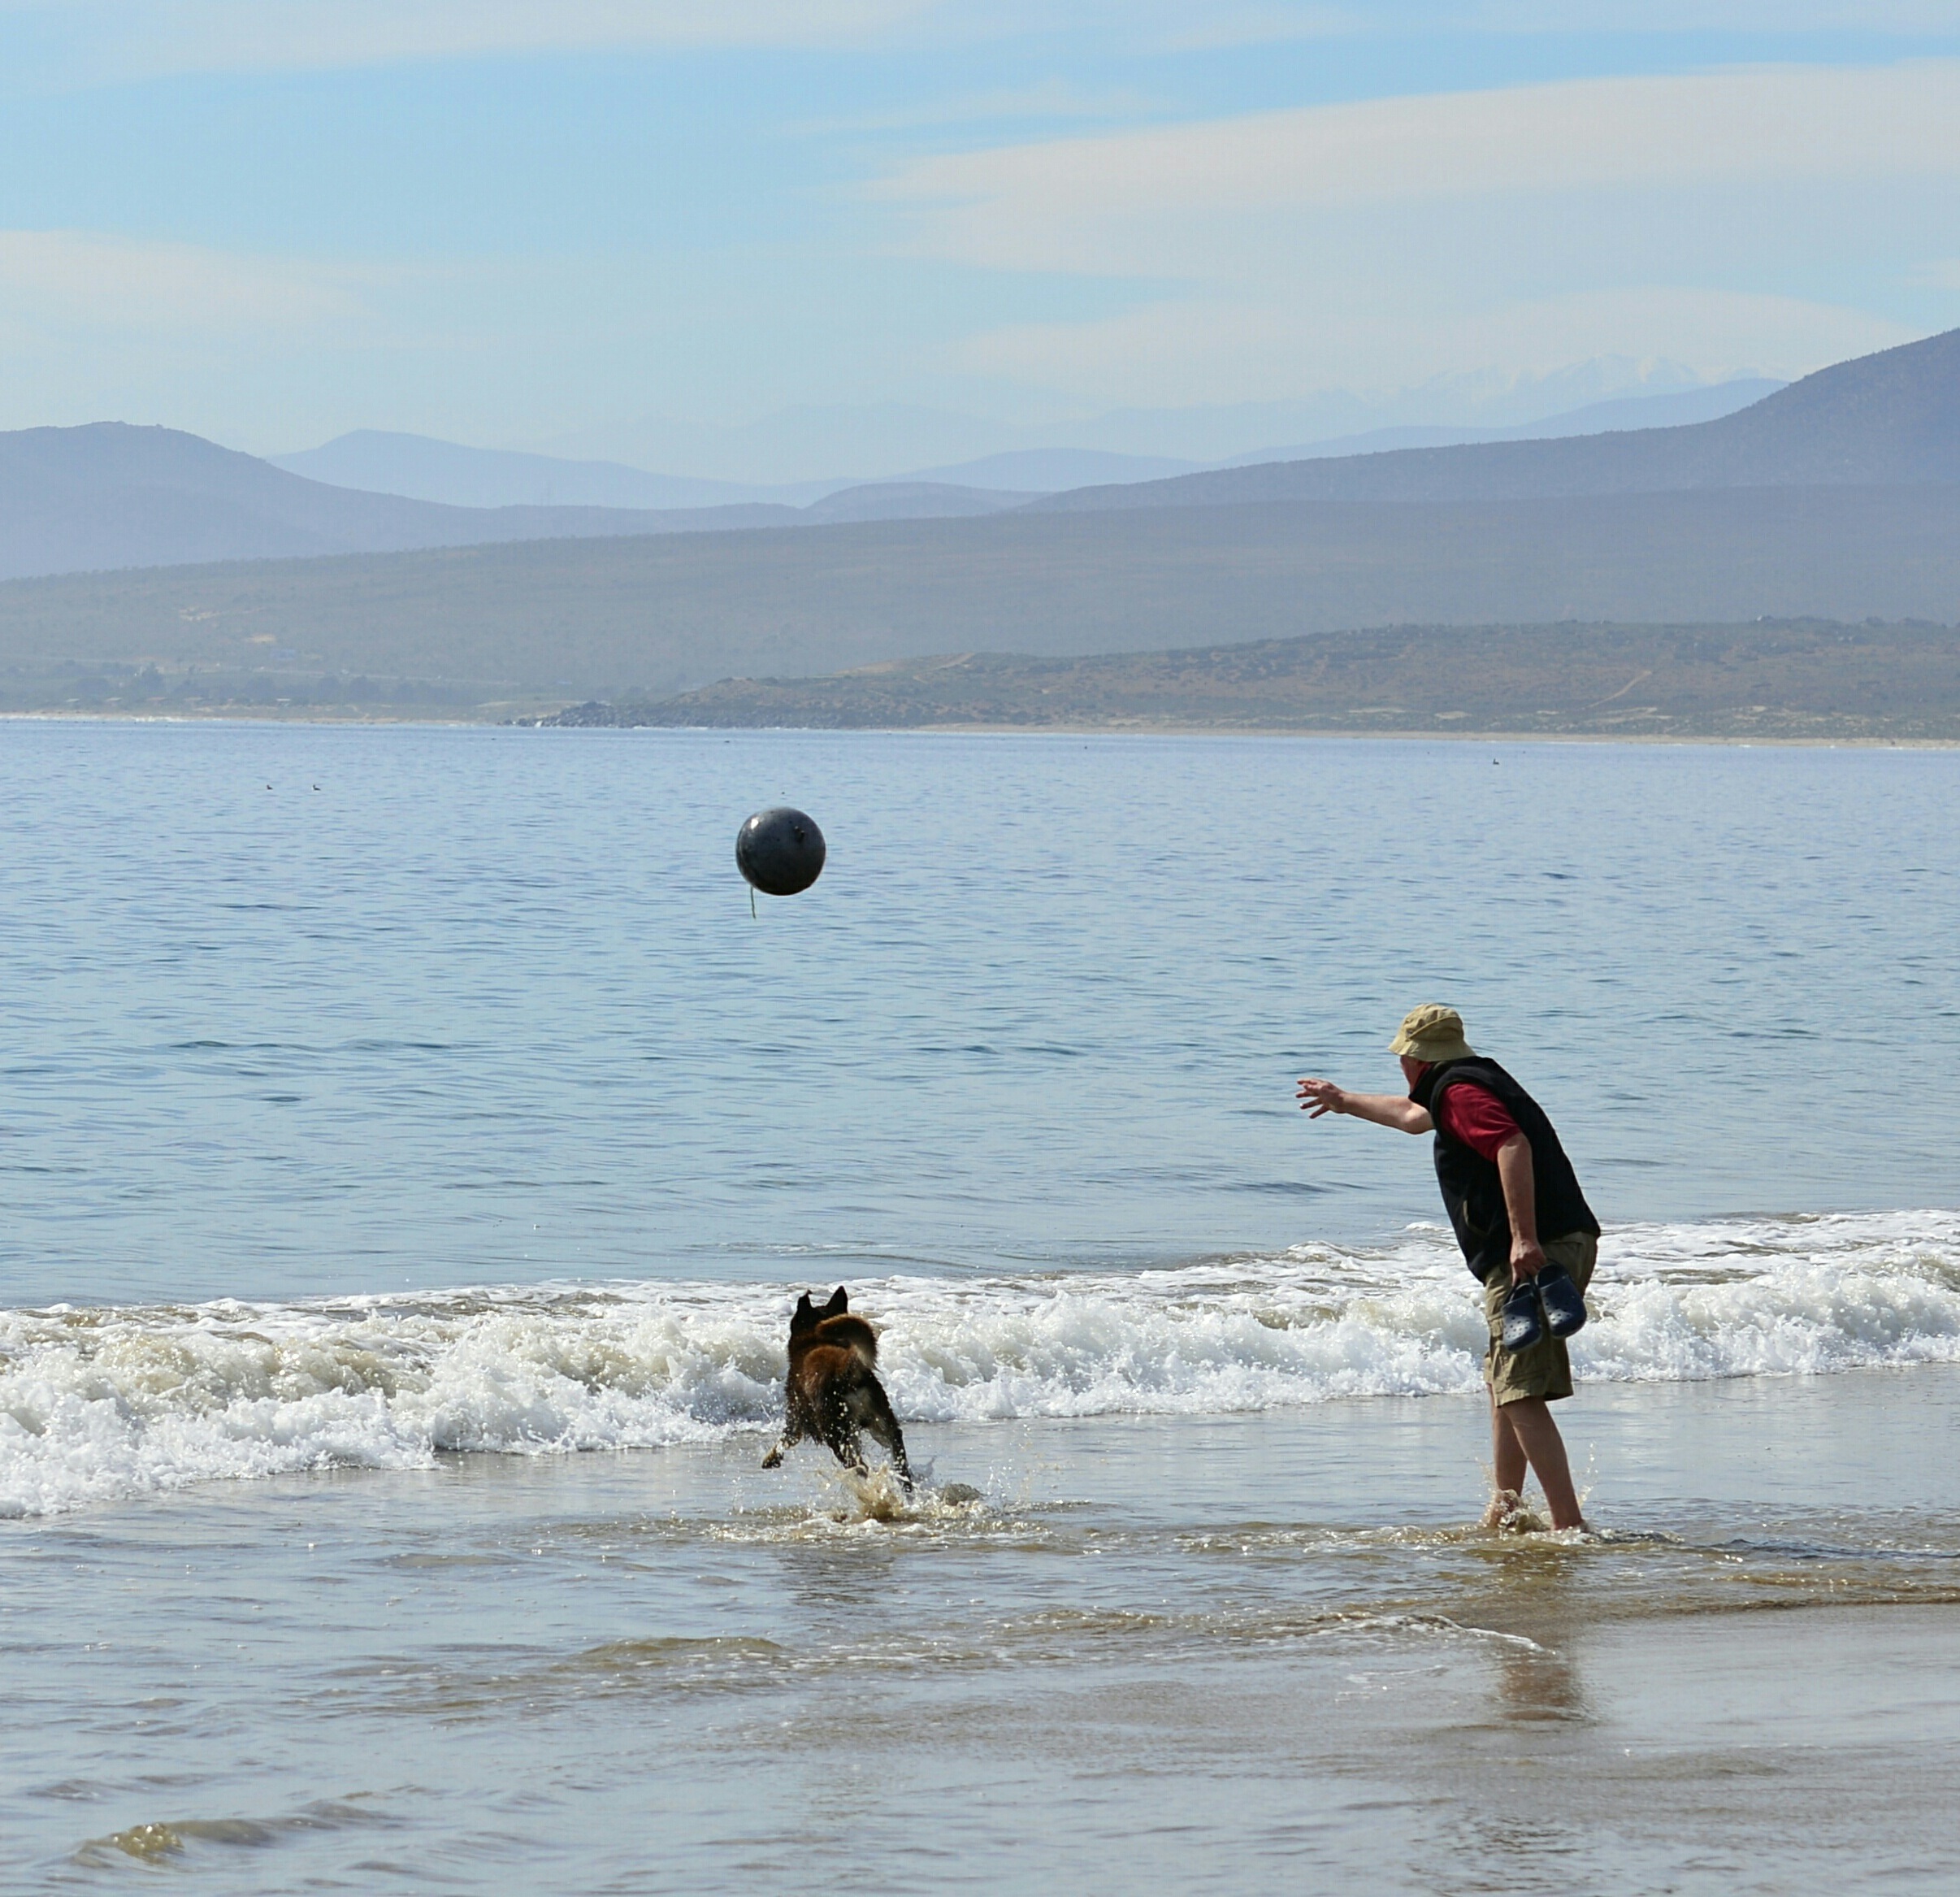
man, beach, sea, coast, water, ocean, game, shore, wave, lake, dog, bay, chile, body of water, water sport, coquimbo, surface water sports, guanaqueros, iv region